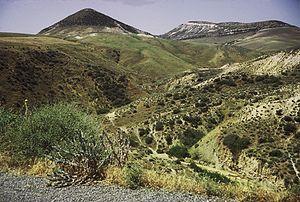
Collines dans la région de Chorfa (le 14 juin 1974).
Chorfa est une commune de la wilaya de Mascara depuis le découpage administratif du 2 juillet 1974 en Algérie.